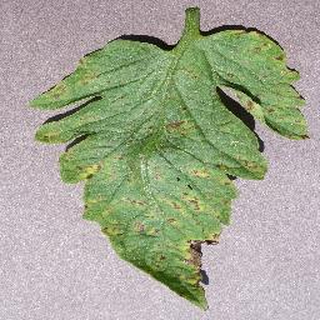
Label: tomato_septoria_leaf_spot